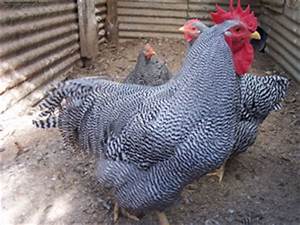
Label: chicken